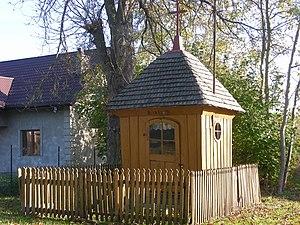
Wola Rafałowska est un village polonais de la gmina de Mrozy dans la powiat de Mińsk de la voïvodie de Mazovie dans le centre-est de la Pologne.